Pietro Generali

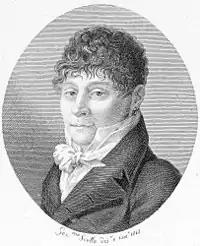
Pietro Generali in a stipple engraving by Luigi Rados.

Pietro Generali (born Mercandetti Generali; 23 October 1773 – 3 November 1832) was an Italian composer primarily of operas and vocal music.